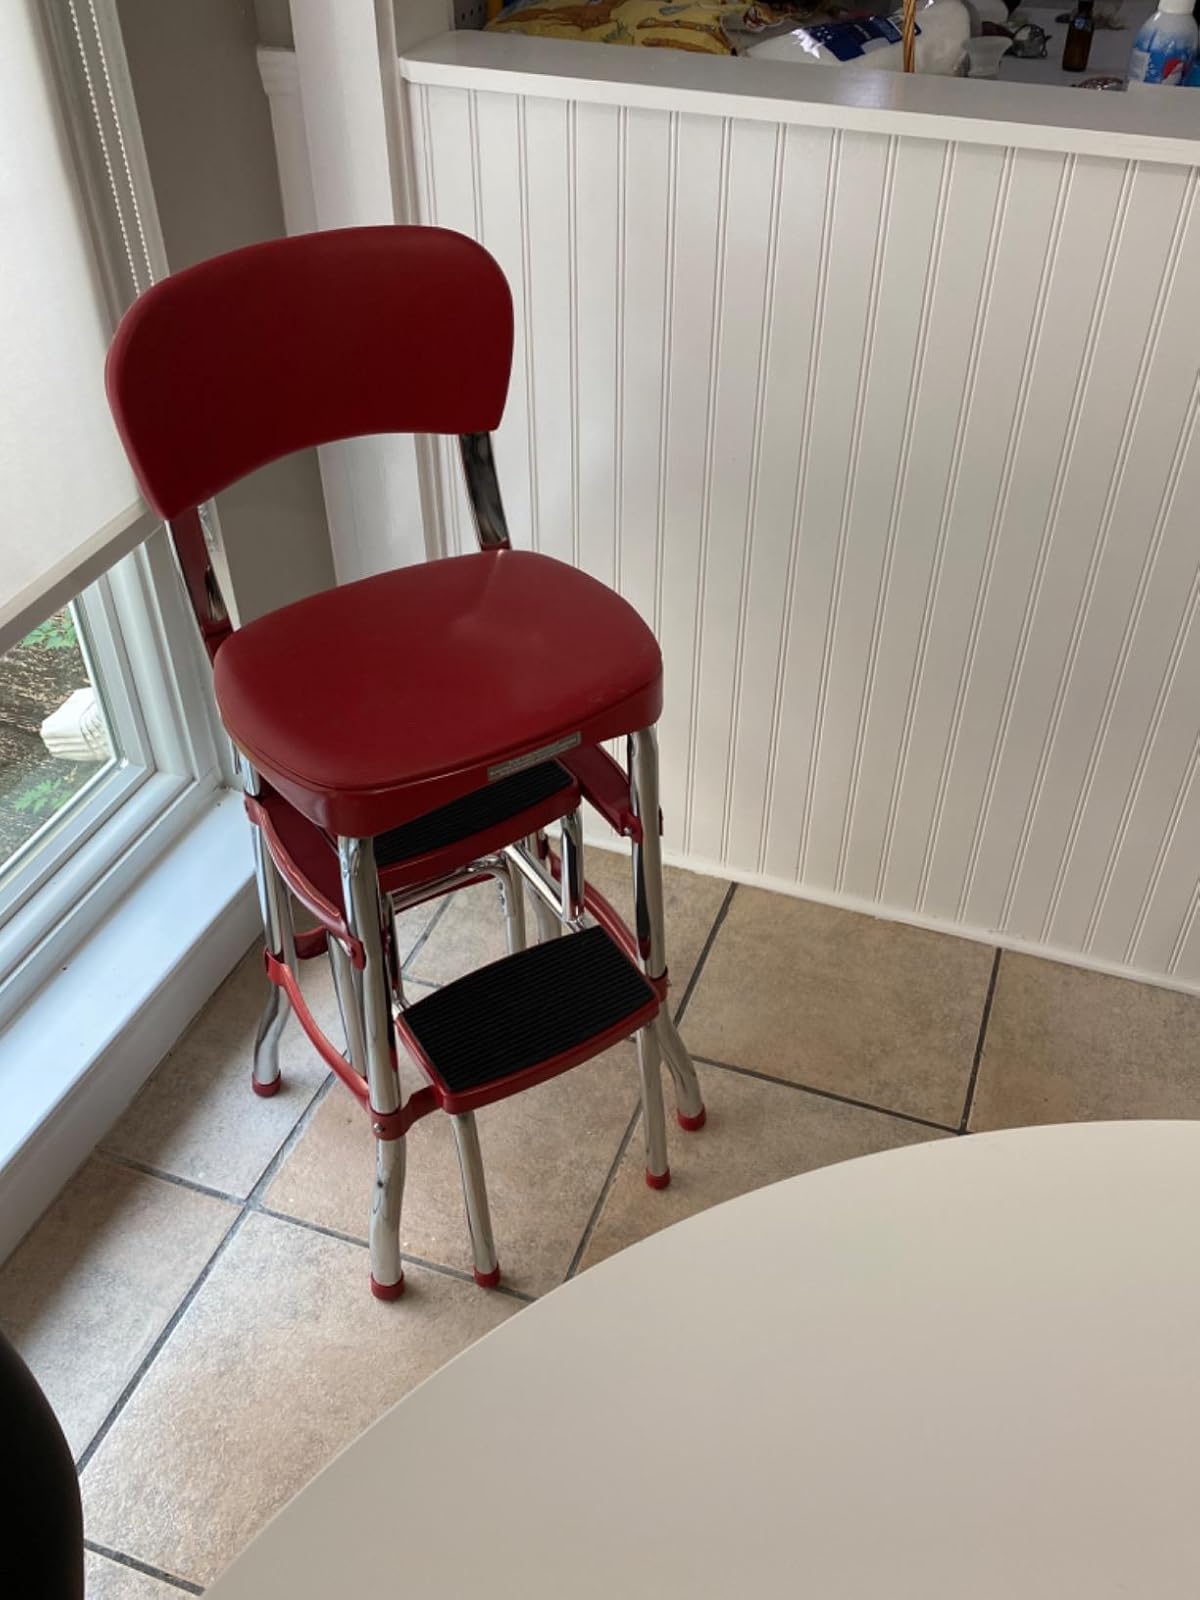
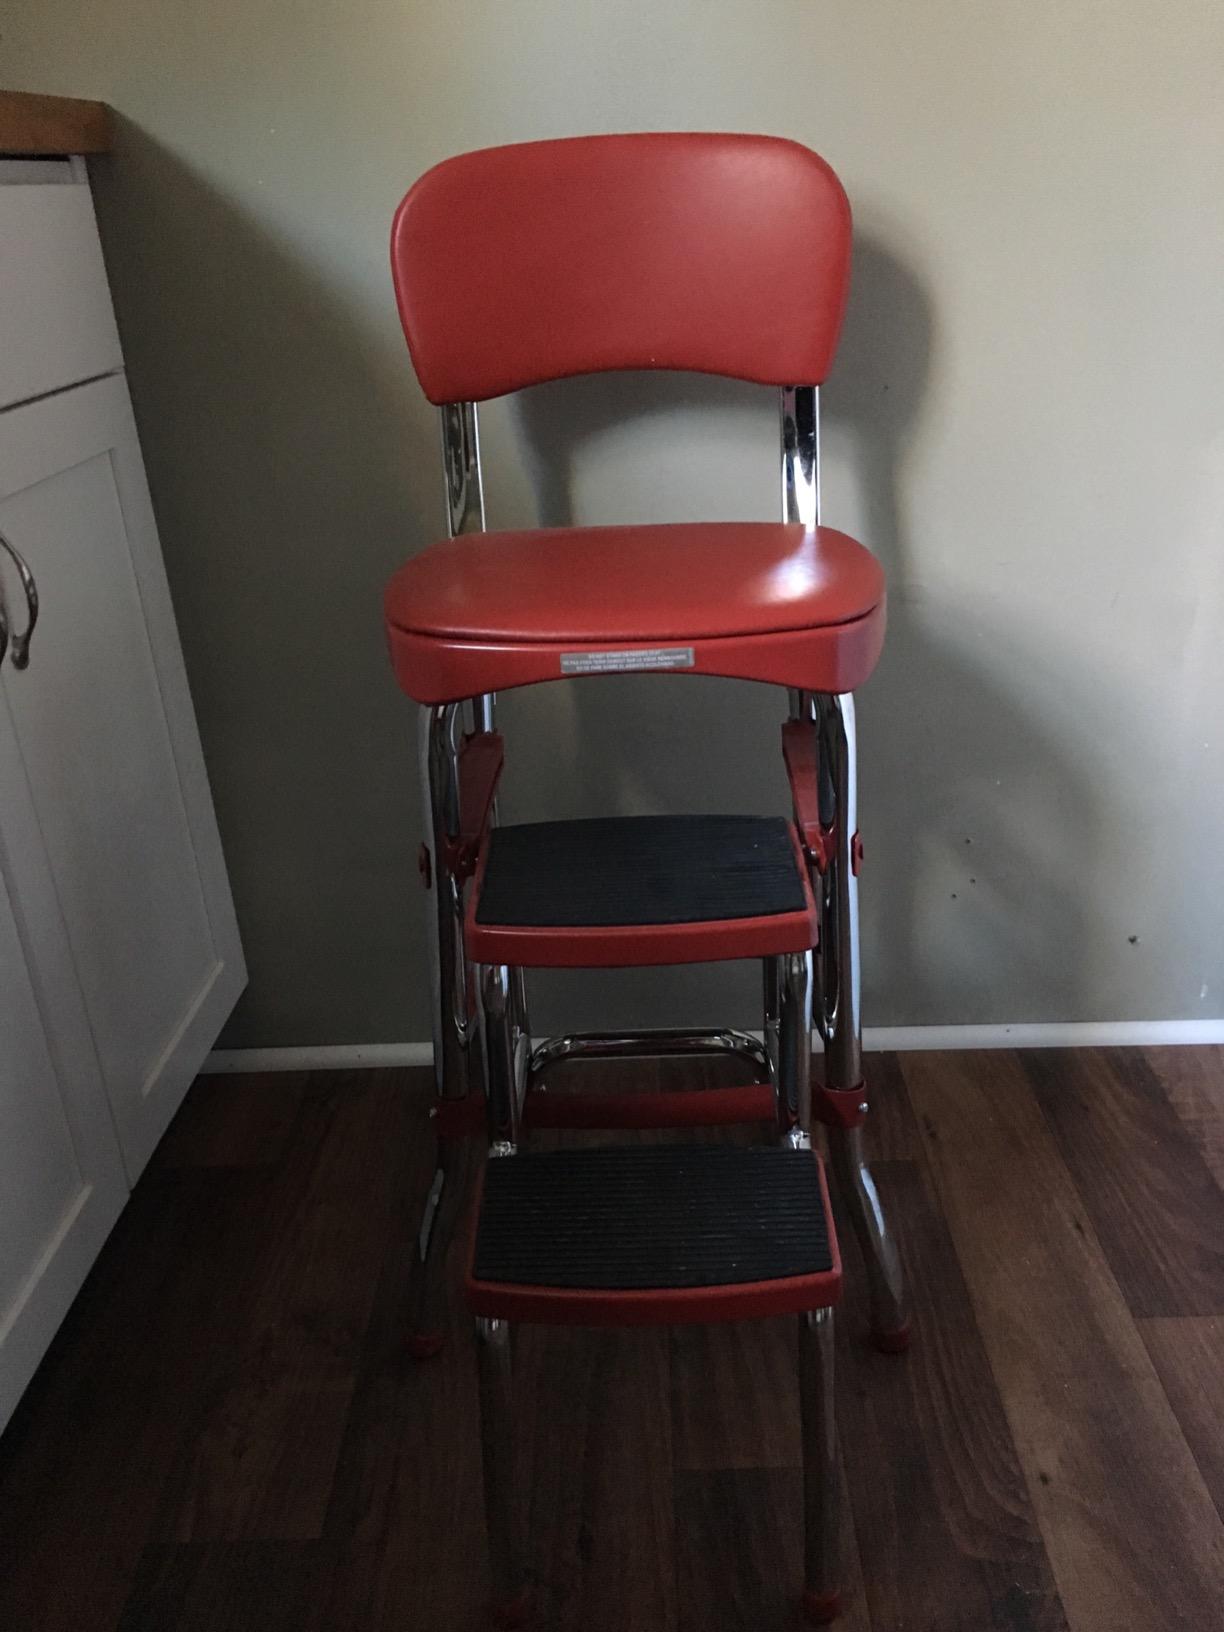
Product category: items_chair
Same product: yes